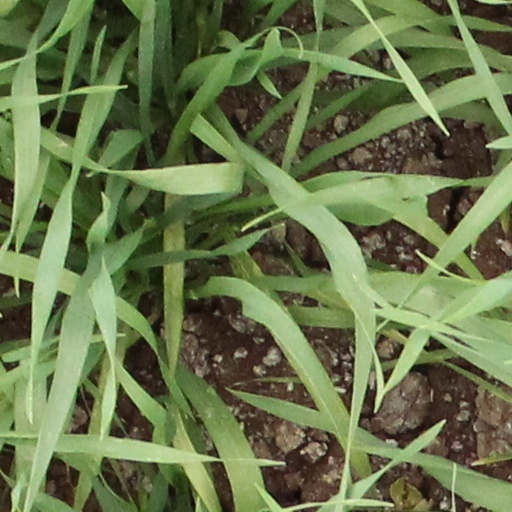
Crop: wheat